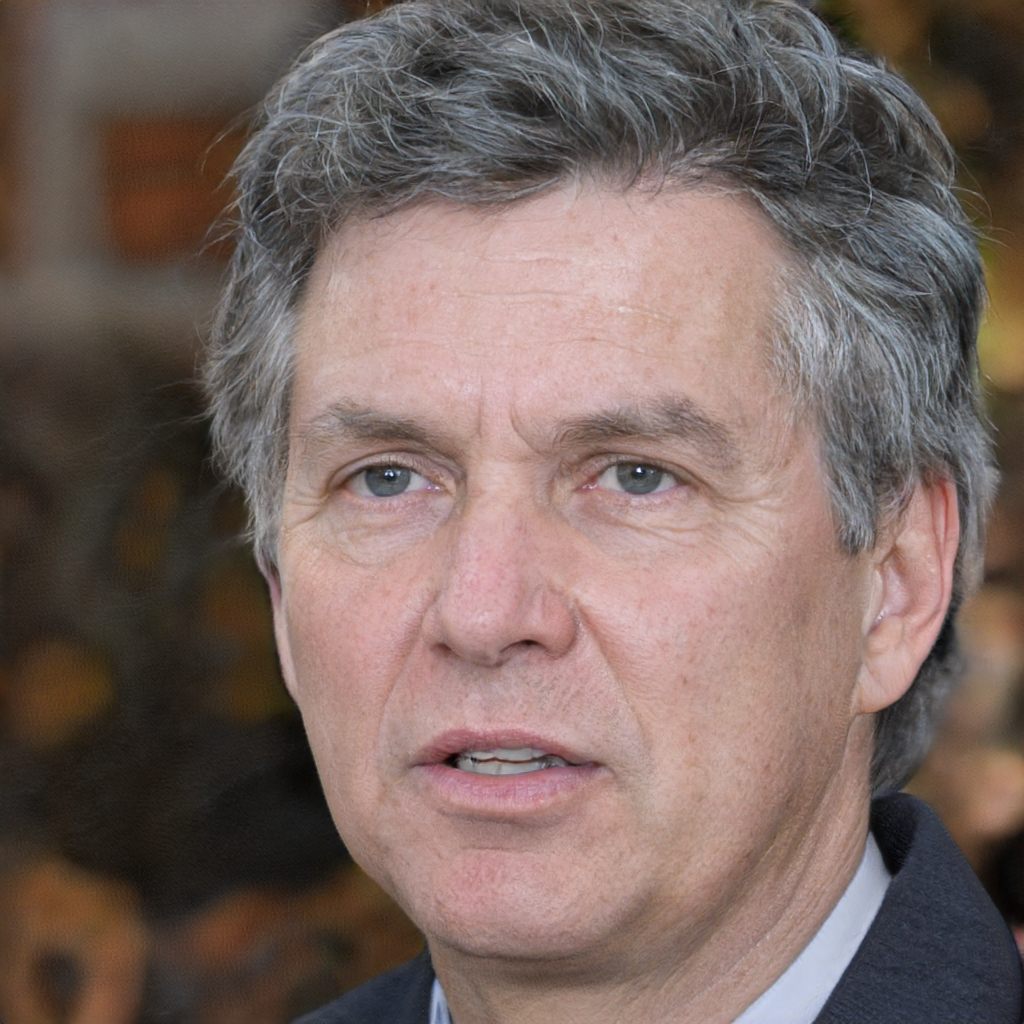
Gender: Male